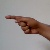
The image shows a hand gesture representing the letter 'G' in Indian Sign Language.